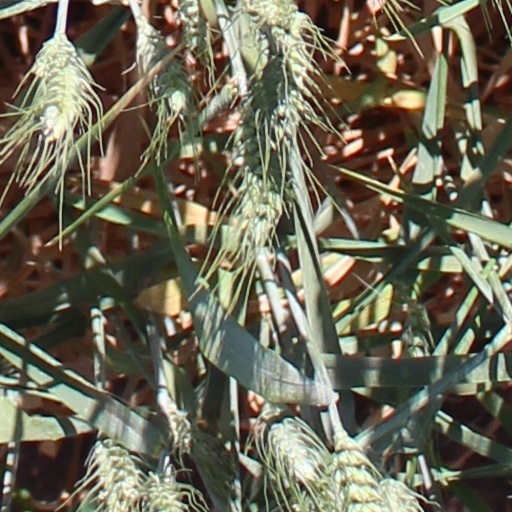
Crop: wheat